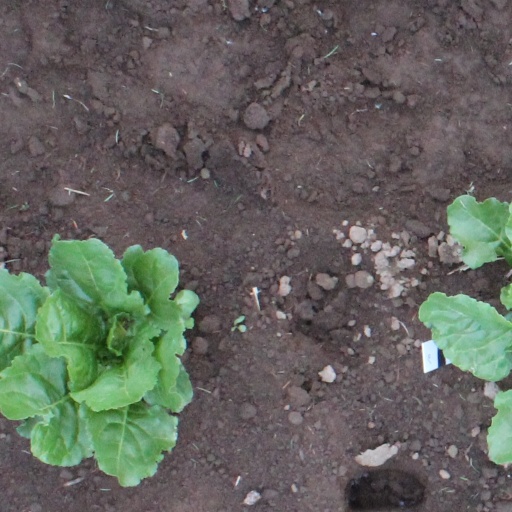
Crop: sugar beet